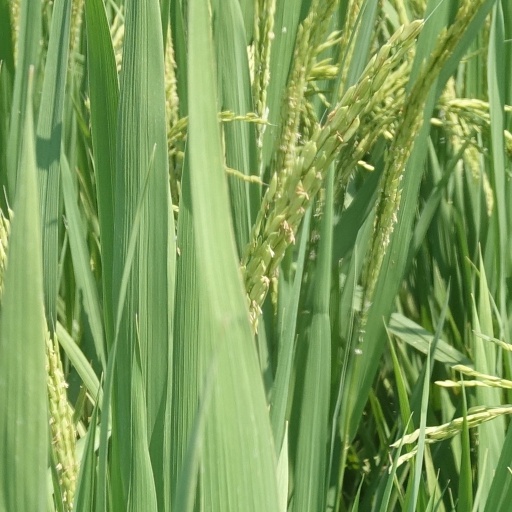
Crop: rice